Extravehicular activity

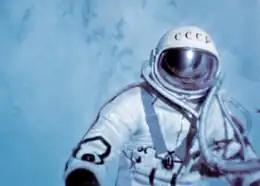
Alexei Leonov performs the first spacewalk during Voskhod 2.

The first EVA was performed on March 18, 1965, by Soviet cosmonaut Alexei Leonov, who spent 12 minutes and 9 seconds outside the Voskhod 2 spacecraft. Carrying a white metal backpack containing 45 minutes' worth of breathing and pressurization oxygen, Leonov had no means to control his motion other than pulling on his tether. After the flight, he claimed this was easy, but his space suit ballooned from its internal pressure against the vacuum of space, stiffening so much that he could not activate the shutter on his chest-mounted camera.